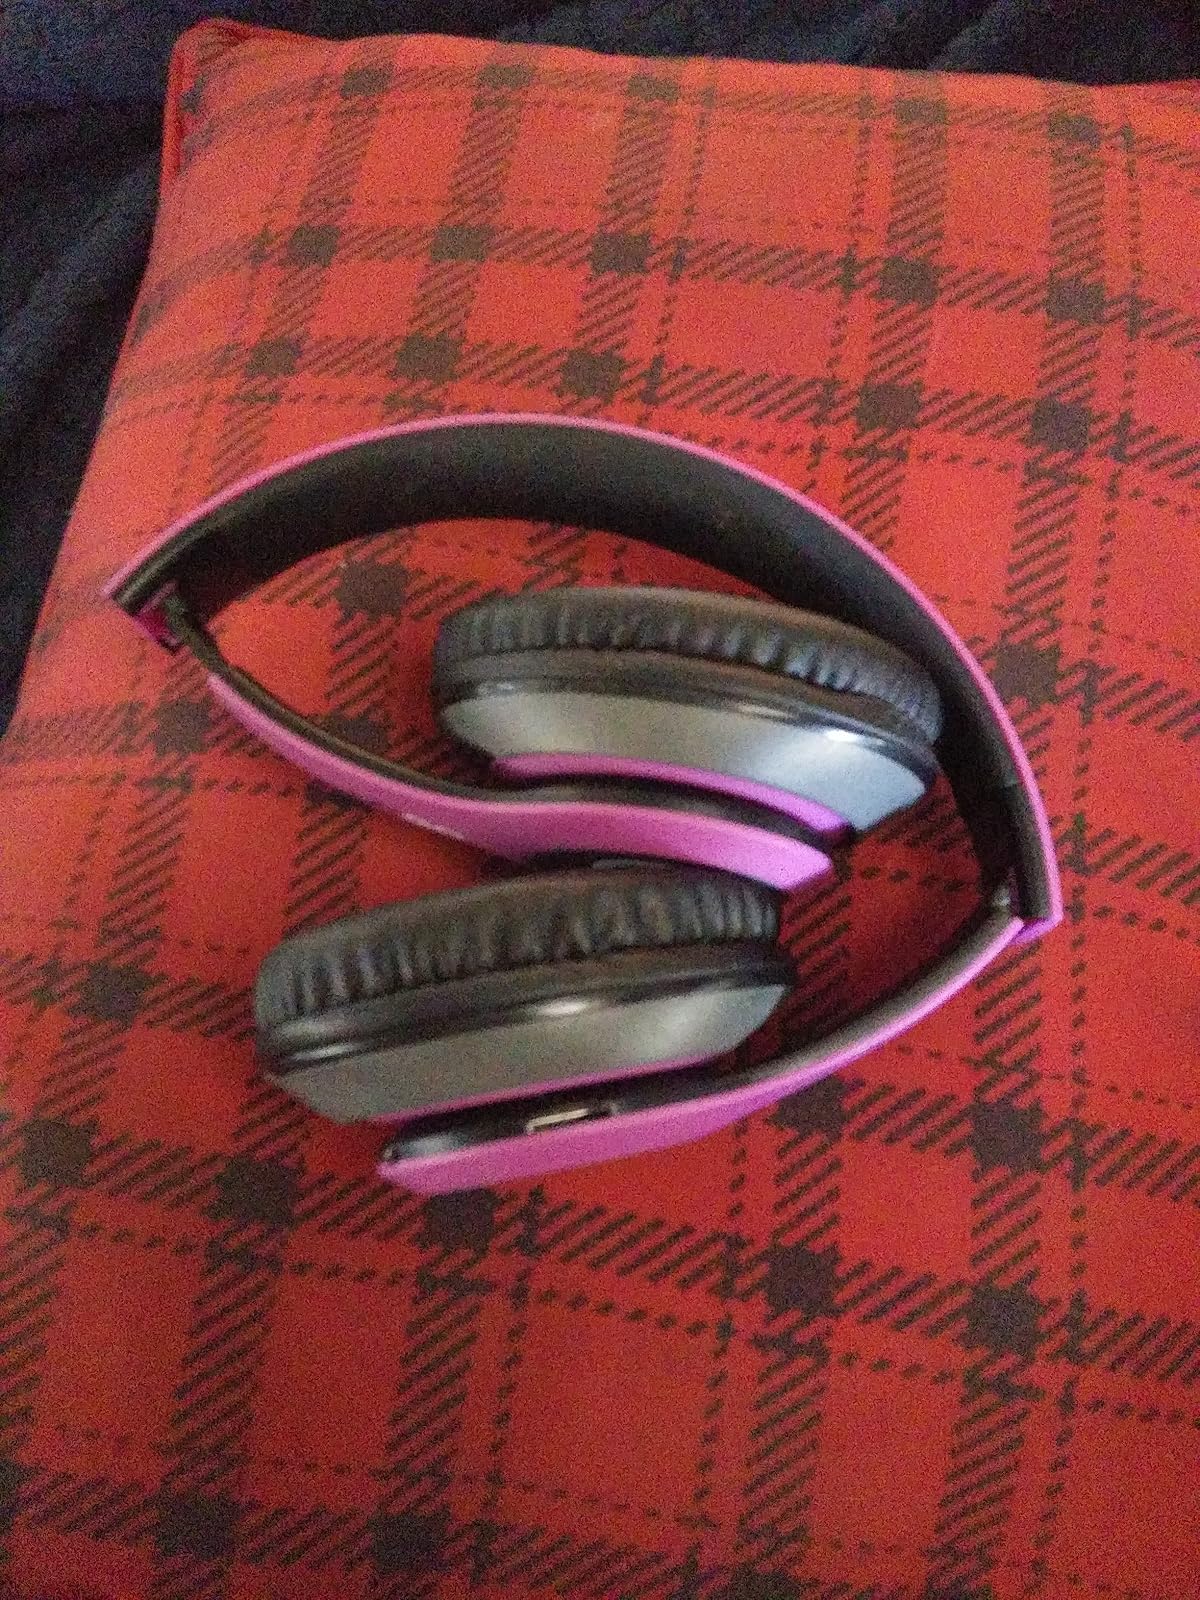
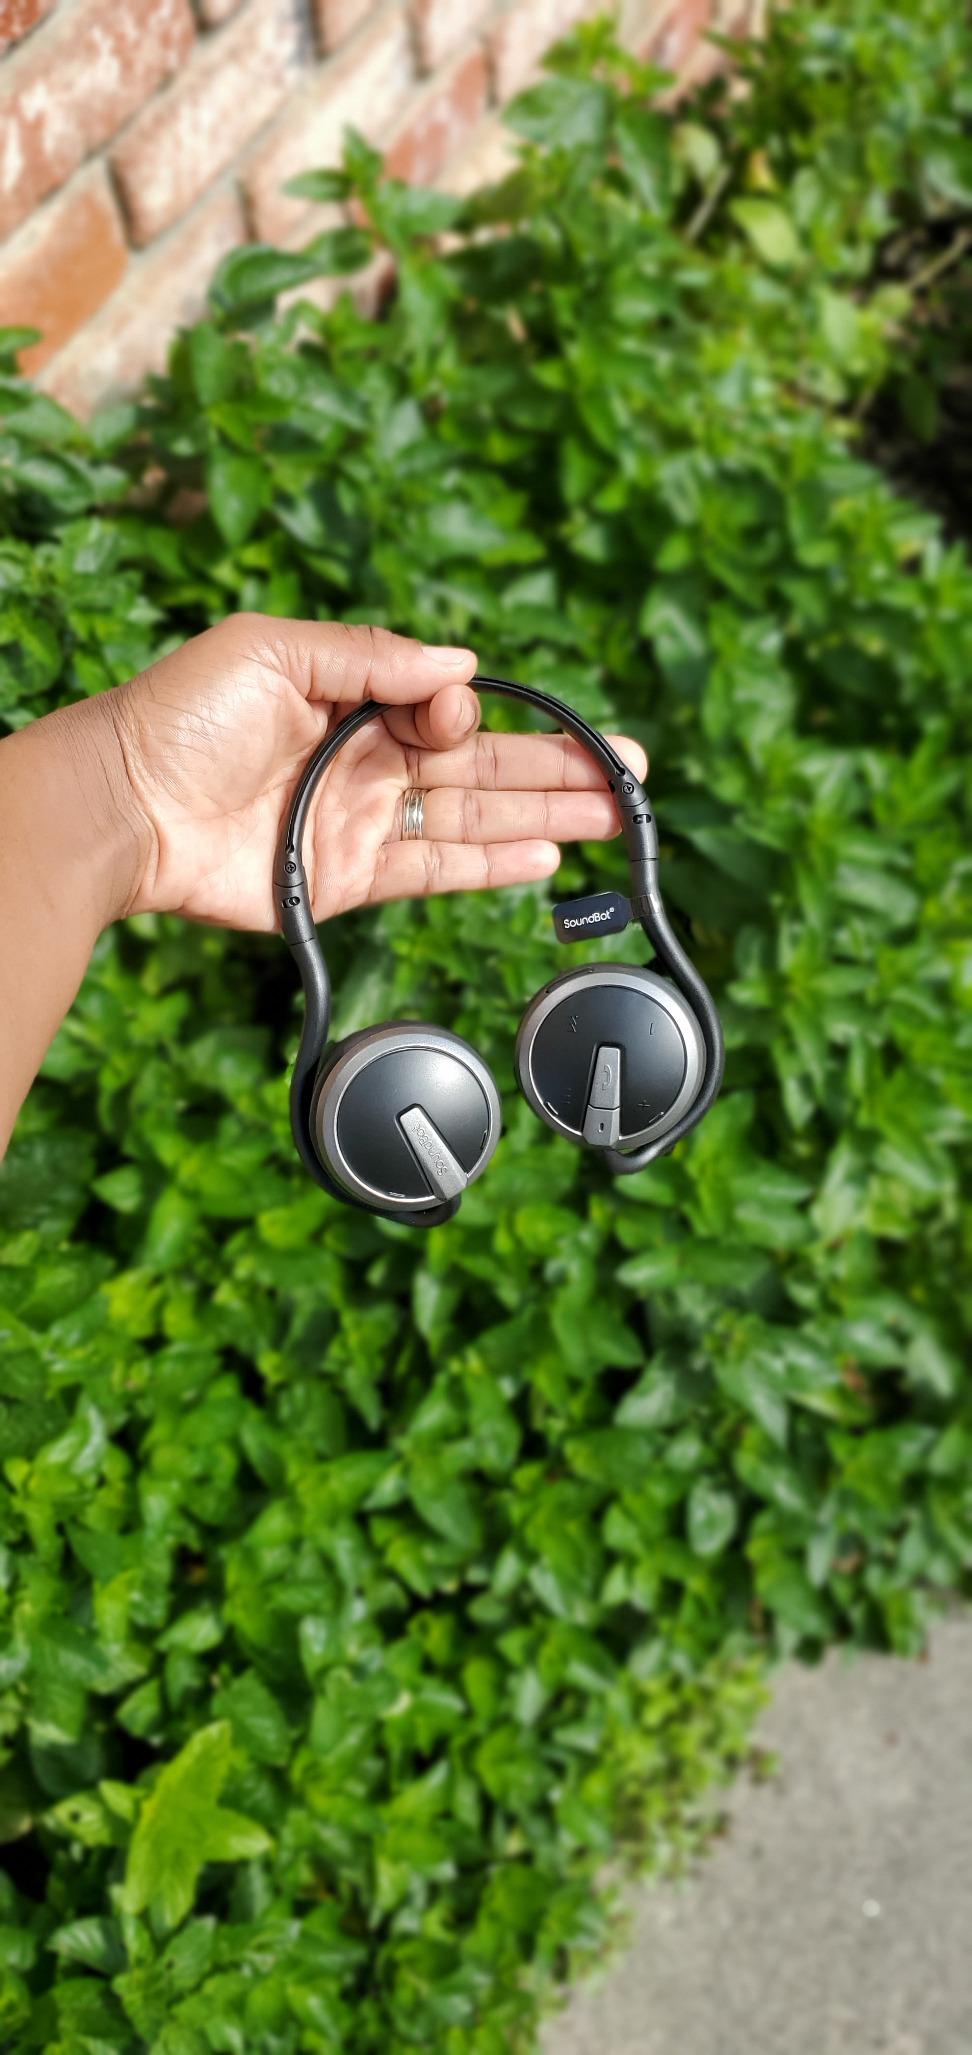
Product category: headphones
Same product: no